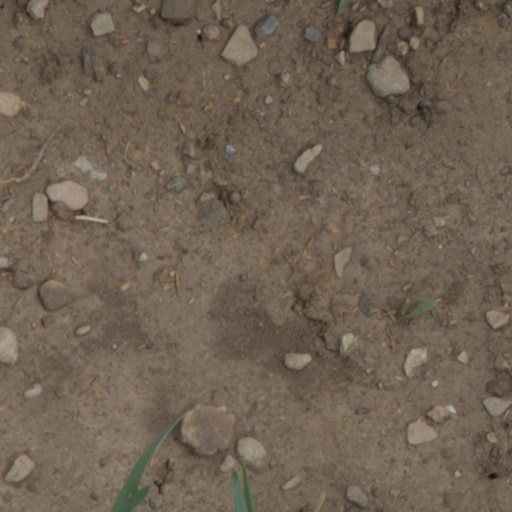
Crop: wheat